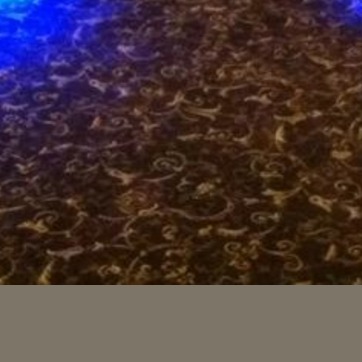
Material: carpet